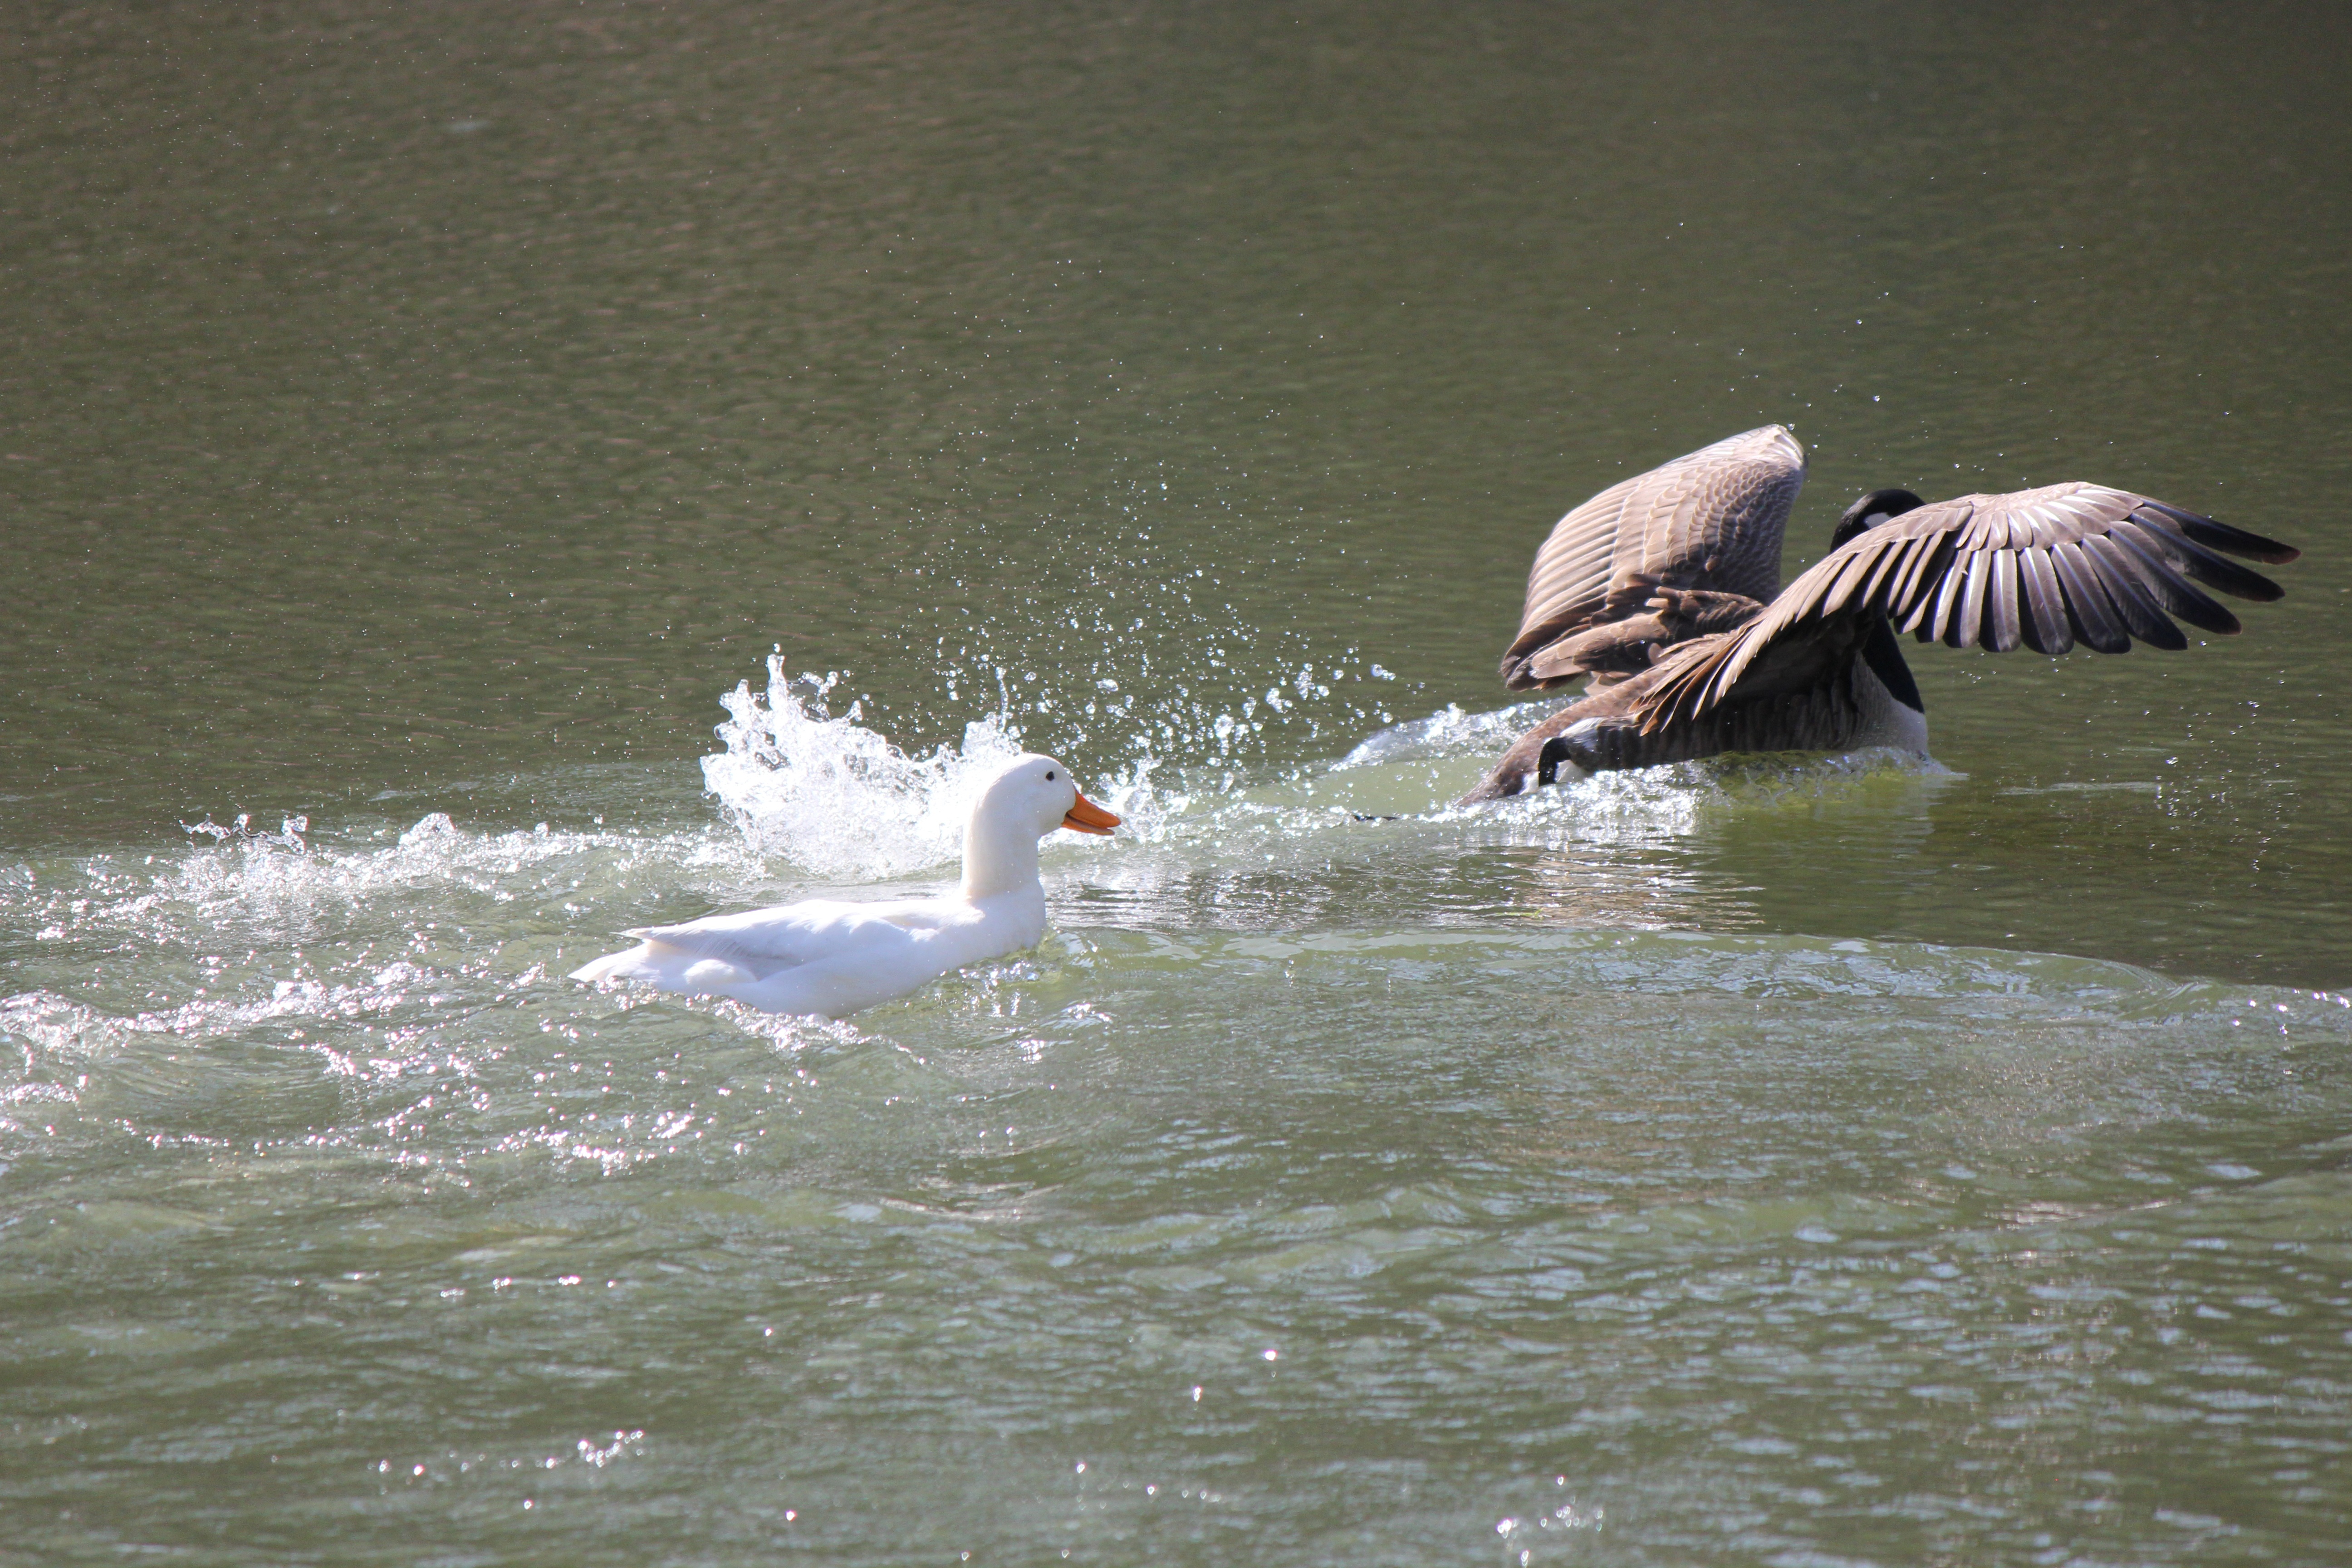
sea, water, nature, bird, wing, lake, pelican, seabird, wildlife, beak, action, fauna, fight, duck, fighting, vertebrate, water bird, ducks geese and swans